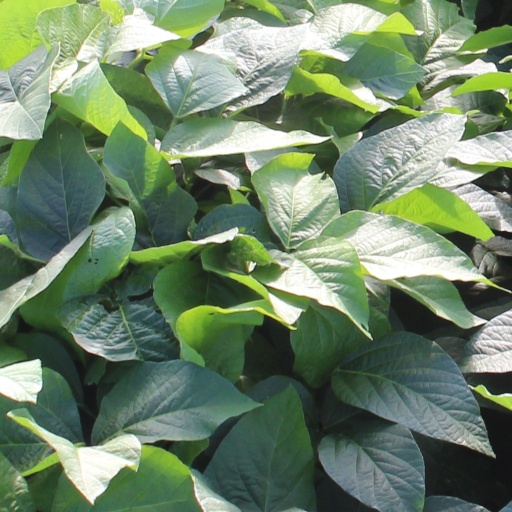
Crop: soybean